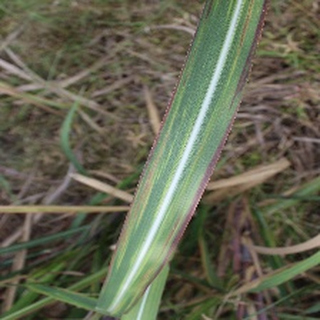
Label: sugarcane_bacterial_blight